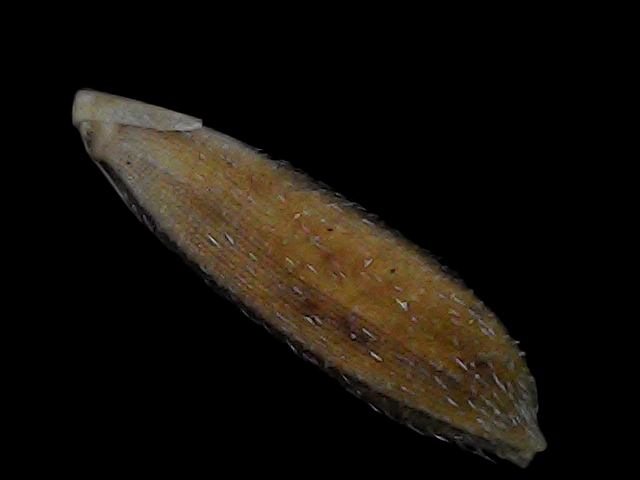
Rice variety: Bd91